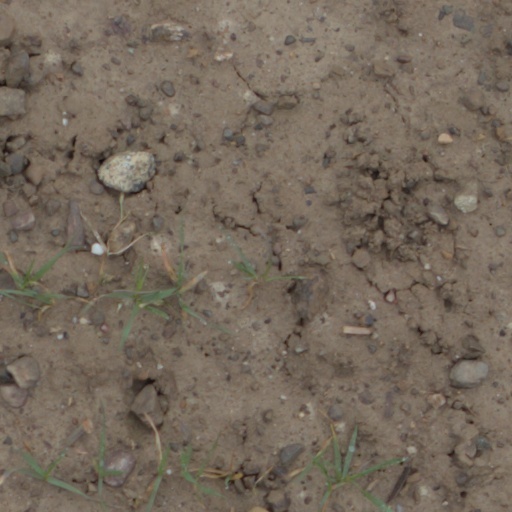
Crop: wheat